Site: brandenburg
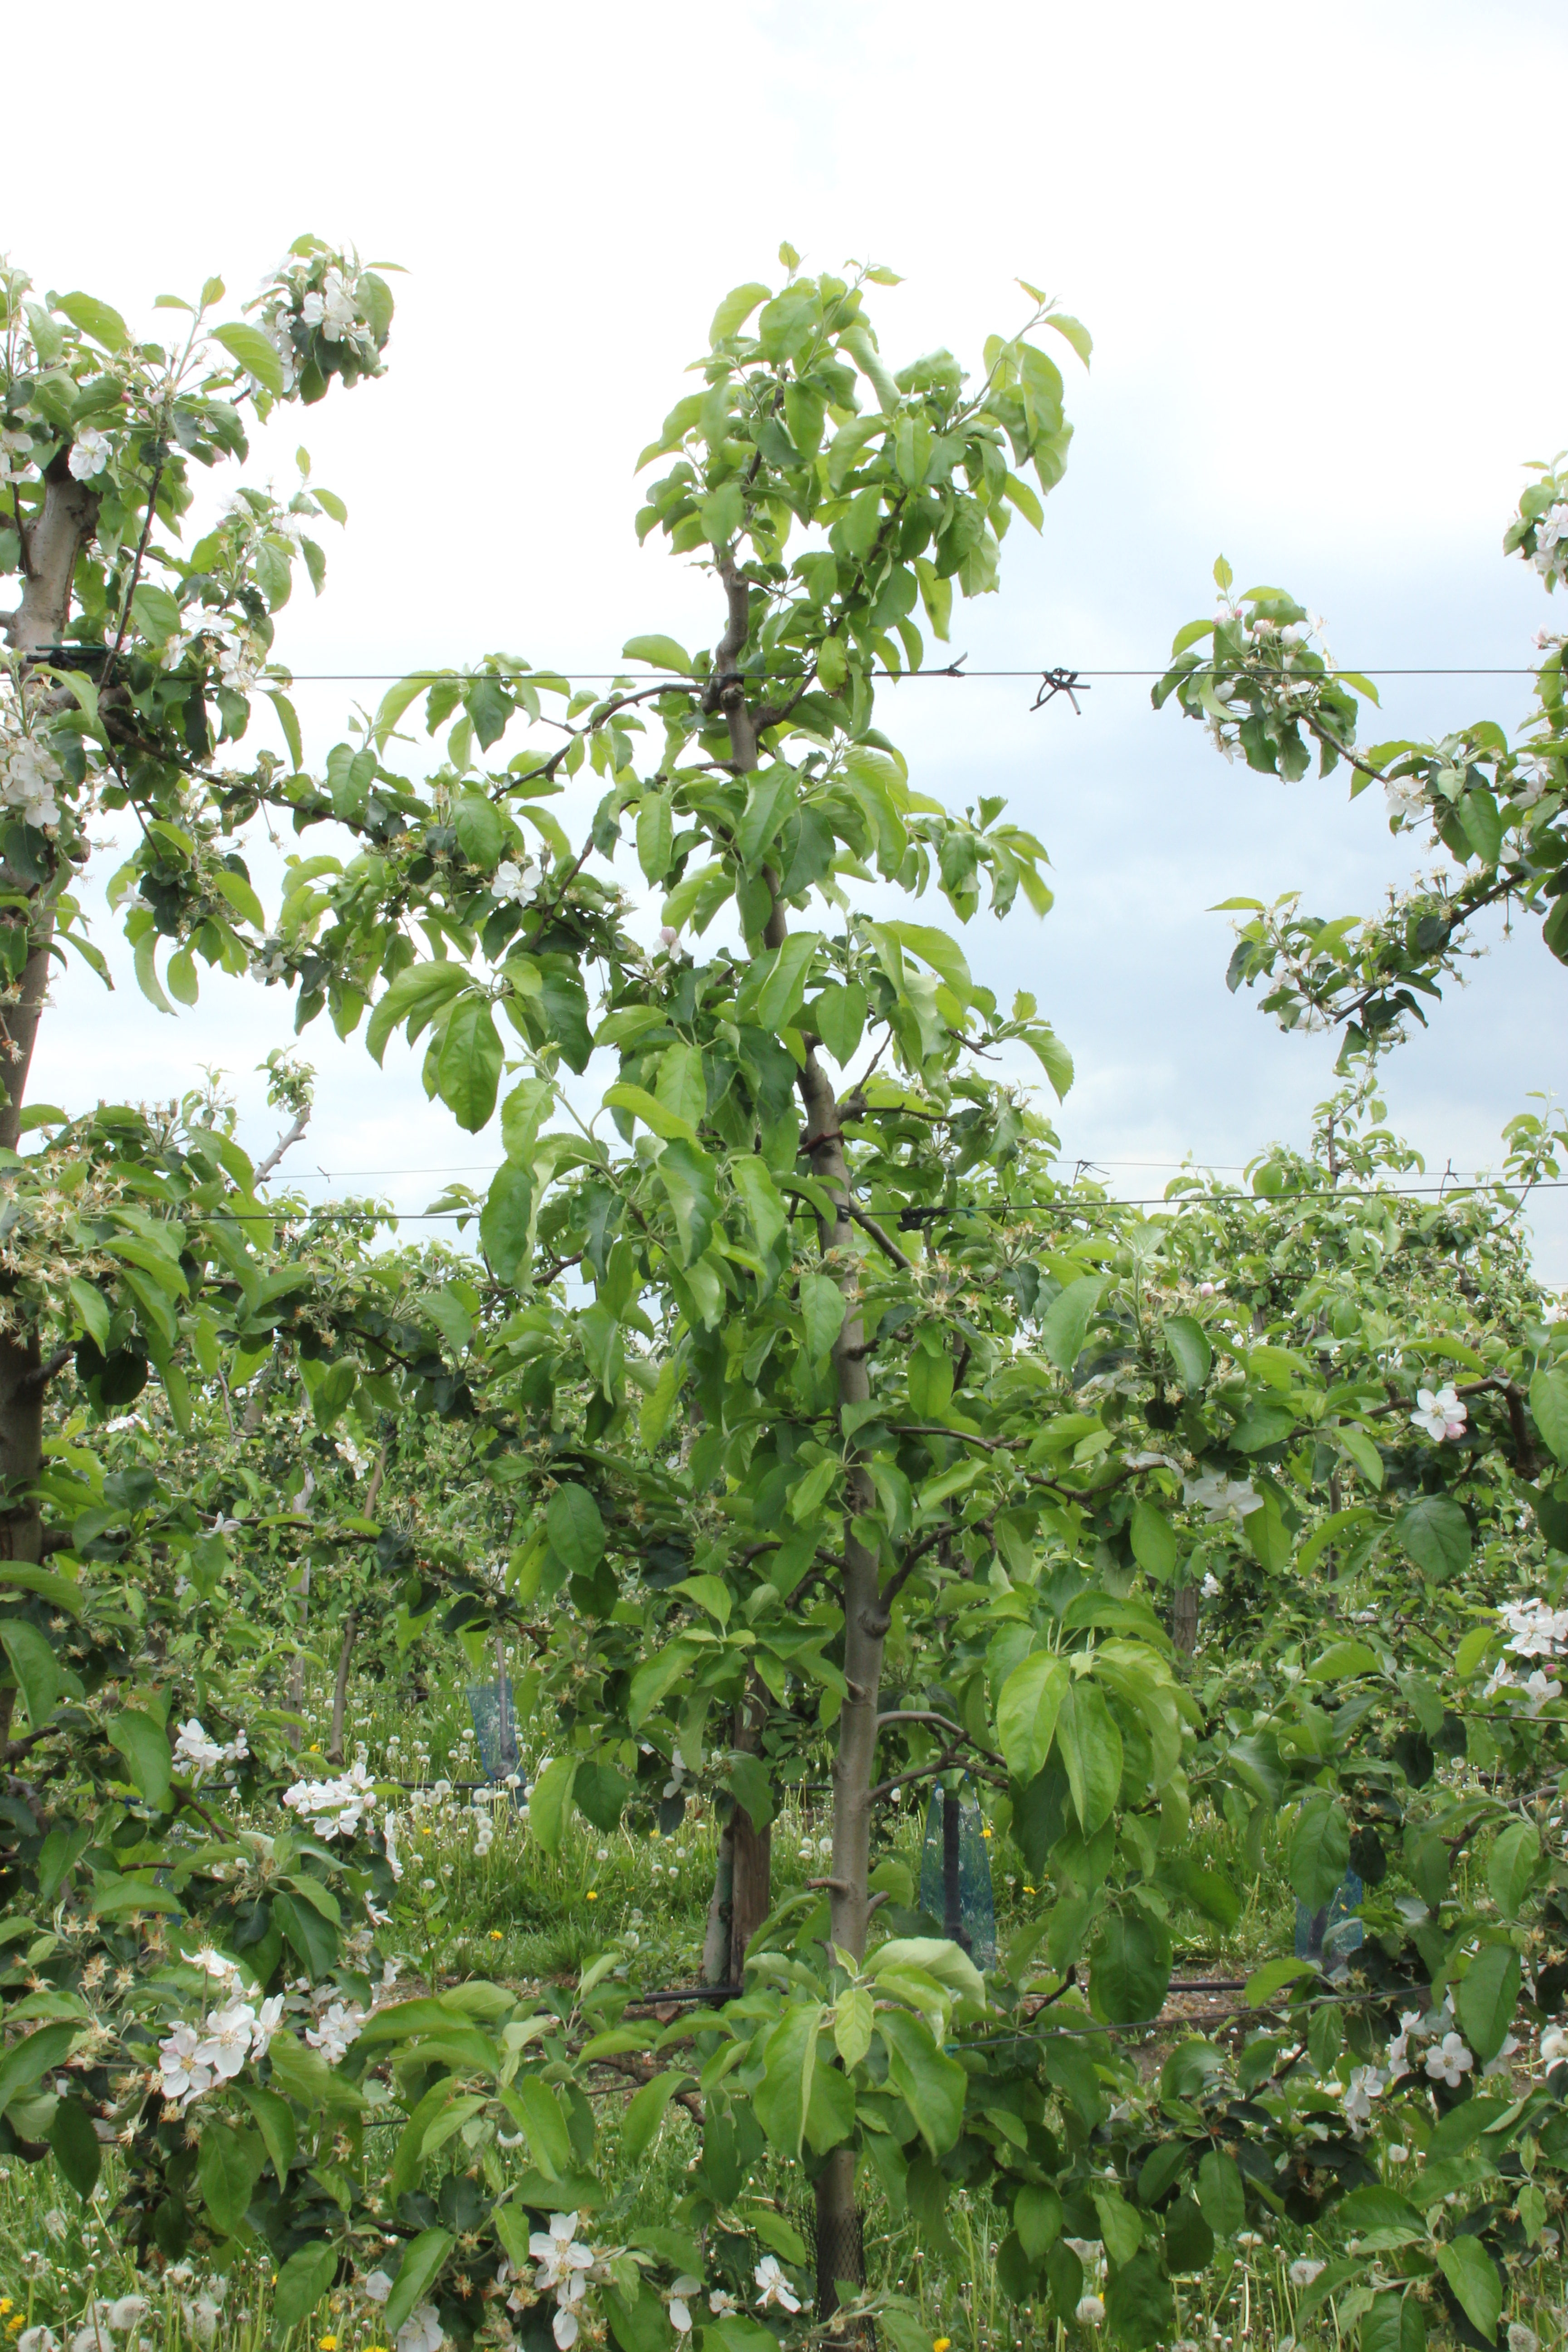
Growth stage (BBCH 67): Flowering